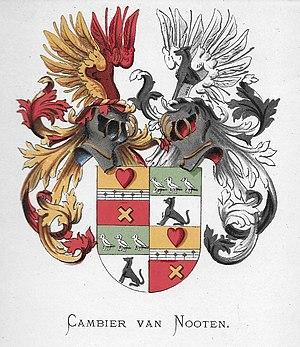
Armes écartelées de la famille hollandaise Cambier van Nooten
Plusieurs familles Cambier dont le nom signifie brasseur en picard et qui ne sont pas reliées entre elles par les auteurs donnant leurs généalogies''''' semblent trouver leur berceau dans le Hainaut belge ou français.